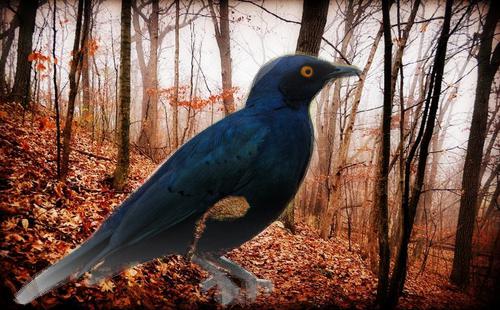
Bird species: Cape_Glossy_Starling
Bird type: landbird
Background: land